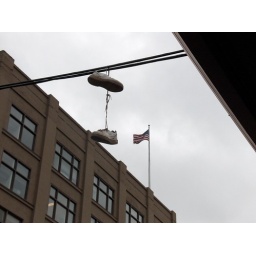
A pair of shoes over a powerline with Veco Engineering's building in the background. Just neat lookin', in my opinion.